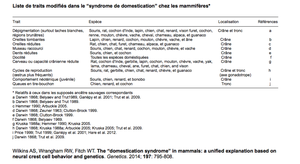
Liste de traits modifés dans le ""syndrome de domestication"" chez les mamifères
Le syndrome de domestication fait référence à un ensemble de traits morphologiques, physiologiques et comportementaux héréditaires présents dans un ensemble d'espèces domestiquées mais absents chez leurs variantes sauvages respectives.